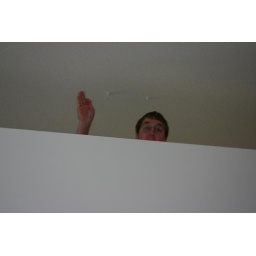
Peeking over the wall from the kitchen to the living room.